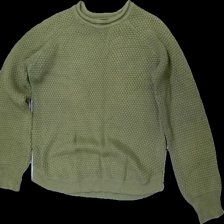
View: front
Type: Sweater
Category: Ladies
Brand: Not in the list
Brand text on label: pahladium
Colors: Green
Material: 100% cotton
Cut: Regular
Size: M
Season: All
Stains: Major
Damage location: top center
Damage 2 location: middle right
Damage 3 location: bottom left
Price range: <50
Recommended usage: Export
Description: grön långärmad tjocktröja, solblekt upptill
Comment: missfärgad